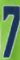
Number: 7